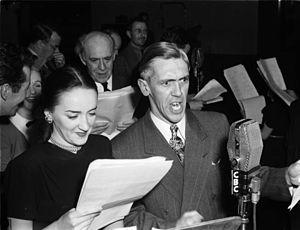
La chanteuse Lucille Dumont et le chanteur comique Rolland Bédard, surnommé le «Fernandel canadien», au micro lors de la «Soirée du samedi soir» radiodiffusée par la station Radio-Canada à Montréal. Nous apercevons derrière eux les comédiens Jean-Pierre Masson et Fred Barry."
Rolland Bédard est un acteur canadien né le 29 novembre 1913 sur la rue Chabot à Montréal, décédé le 7 mai 1987 à Montréal à l'âge de 73 ans.